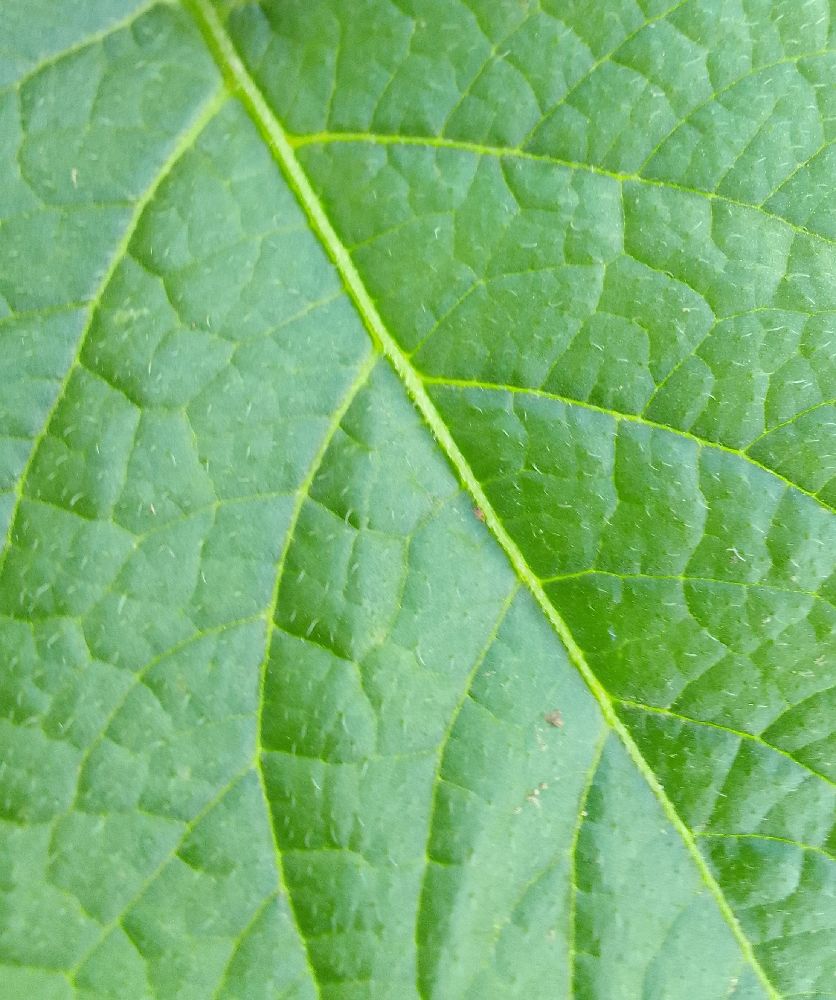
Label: Healthy